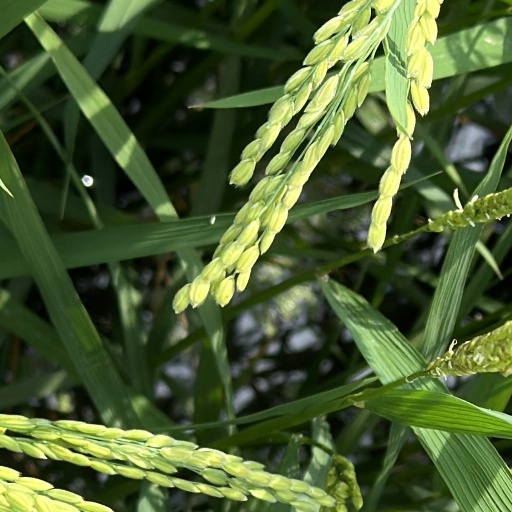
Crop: rice